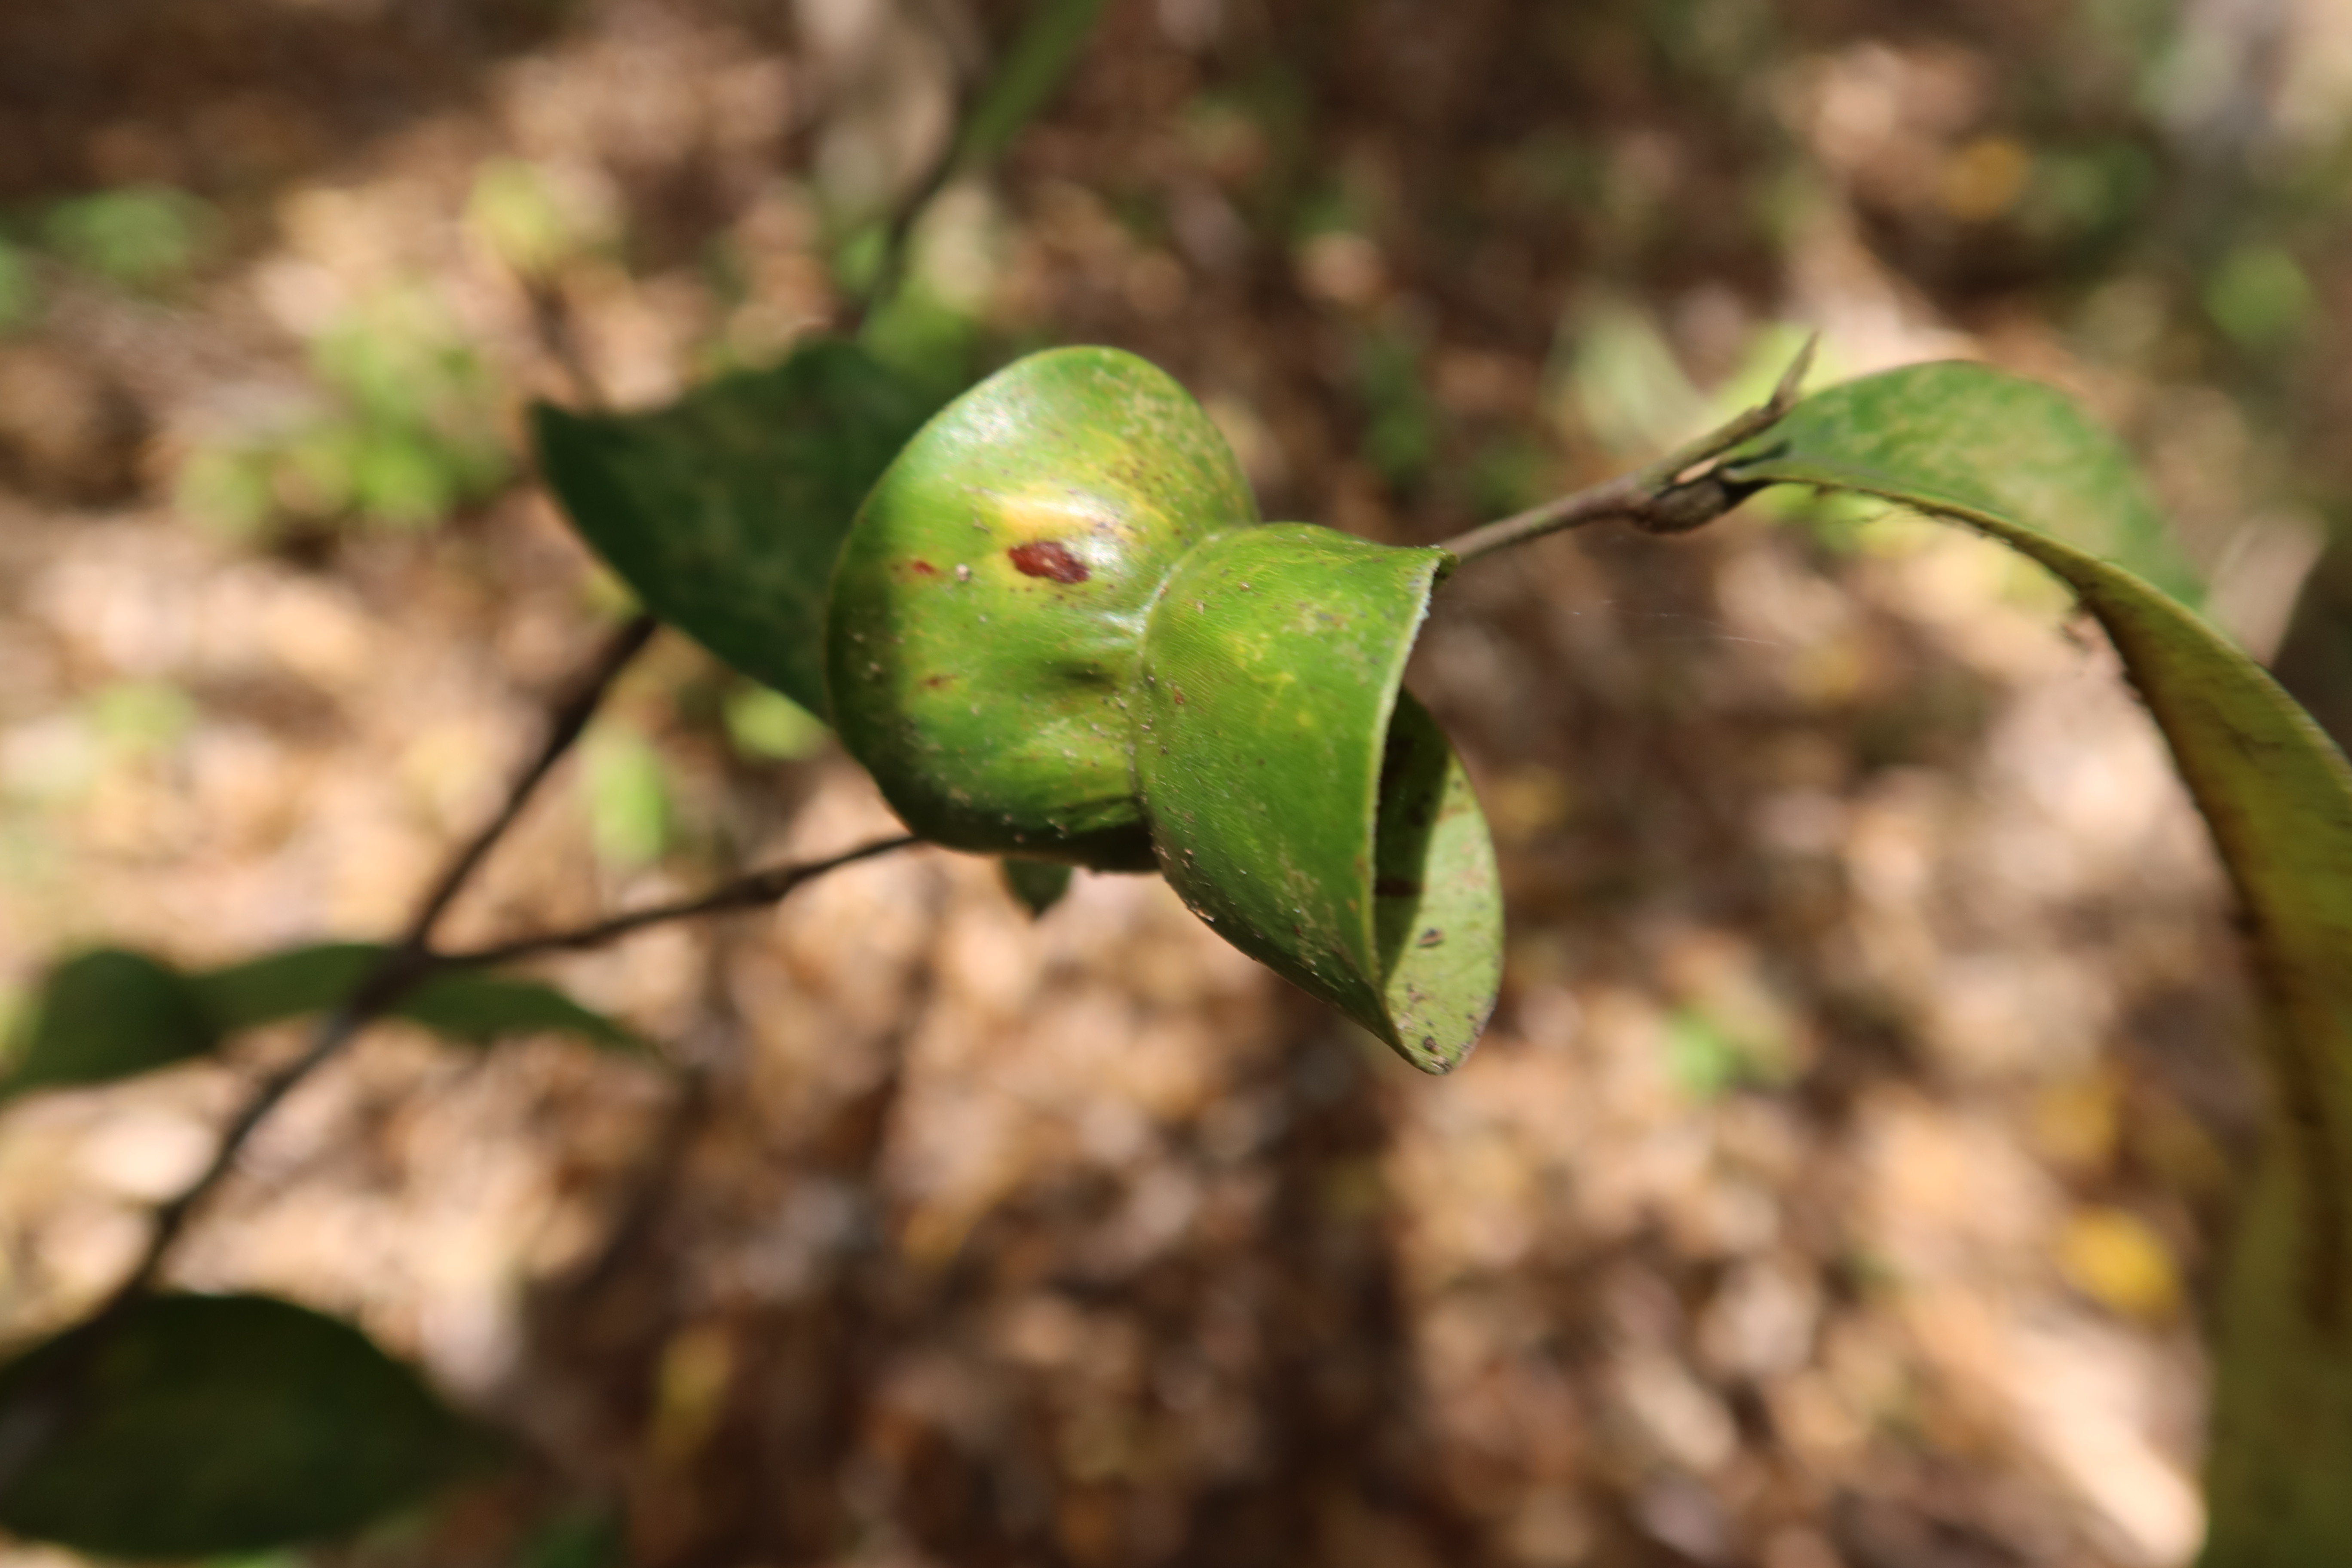
Label: Mosaic Viruses